179th Fighter Squadron

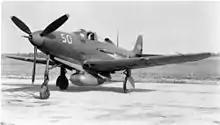
P-39D as used by the group for training

The squadron was first organized as the 393d Fighter Squadron at Hamilton Field, California, on 15 July 1943, as one of the original squadrons of the 367th Fighter Group. Several members of its initial cadre were former Flying Tigers with prior combat experience. It was not until late August, however, that the group received its first Bell P-39 Airacobra. After building up its strength, the squadron moved in October to Santa Rosa Army Air Field, California. In December group headquarters and the squadron moved to Oakland Municipal Airport, while the other squadrons of the group were at other locations in northern California. The squadron moved temporarily to Tonopah Army Air Field, Nevada, where it performed dive bombing and gunnery training. Training accidents with the Bell P-39 Airacobra cost several pilots their lives. In January 1944, as it prepared for overseas movement, the 393d was further reinforced with personnel from the 328th and 368th Fighter Groups. The squadron staged through Camp Shanks, and sailed for England aboard the . The "Drunken Duchess" docked at Greenock, Scotland on 3 April and the group was transported by train to its airfield at RAF Stoney Cross, England.